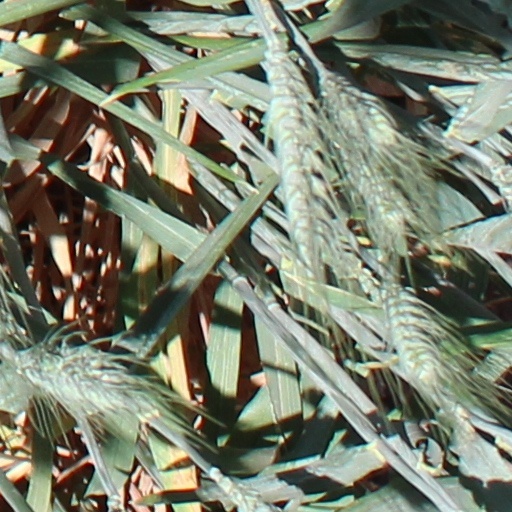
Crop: wheat